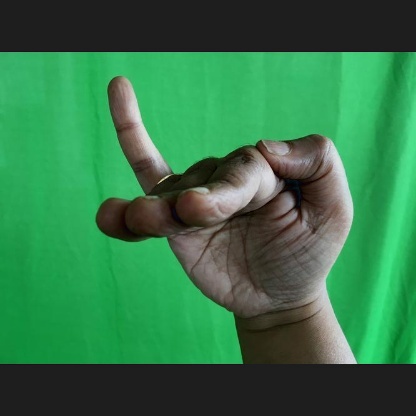
Mudra: Hamsapaksha